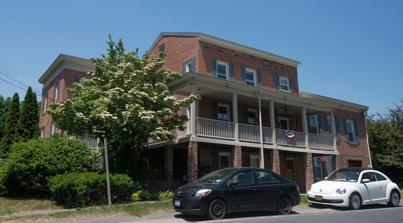
Building: Stranahan-DelVecchio House
Country: United States of America
Year built: 1852
Historic house in New York, United States United States historic place Stranahan-DelVecchio House U.S. National Register of Historic Places Show map of New York Show map of the United States Location N. Washington St., Athens, New York Coordinates 42°16′7″N 73°48′18″W / 42.26861°N 73.80500°W / 42.26861; -73.80500 Area less than one acre Built 1852 Architectural style Greek Revival MPS Village of Athens MRA NRHP reference No. 80002618 Added to NRHP November 28, 1980 Stranahan-DelVecchio House is a historic home located at Athens in Greene County, New York .  It was built in 1852 and is a majestic Greek Revival –style structure.  It has a 2 + 1 ⁄ 2 -story central block with 2-story symmetrical wings.  It features a 3-story portico supported by Ionic columns. It was listed on the National Register of Historic Places in 1980. References